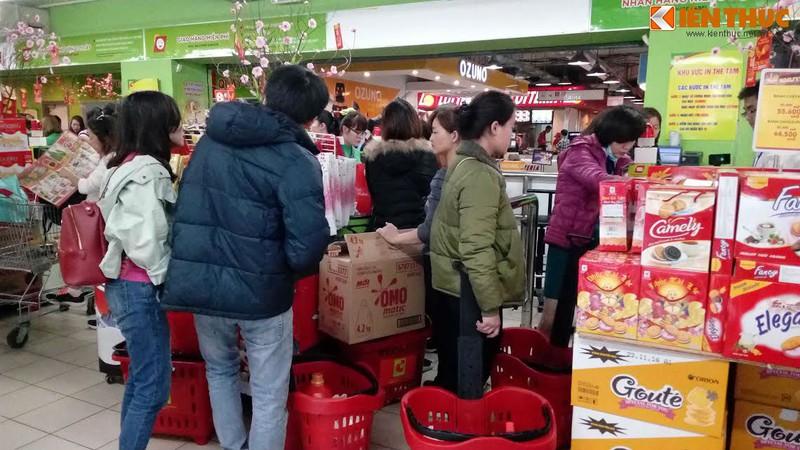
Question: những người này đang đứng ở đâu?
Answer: họ đang đứng trong một siêu thị